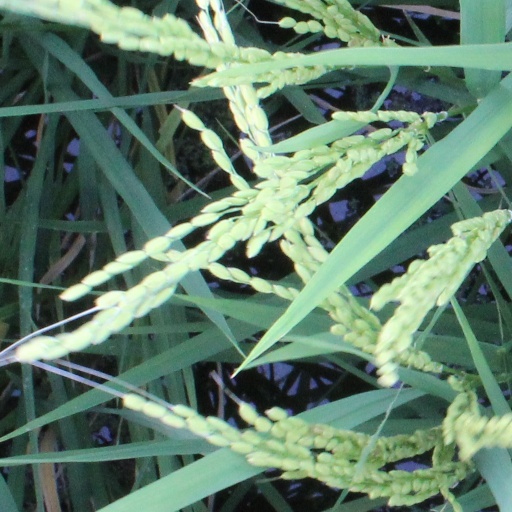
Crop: rice